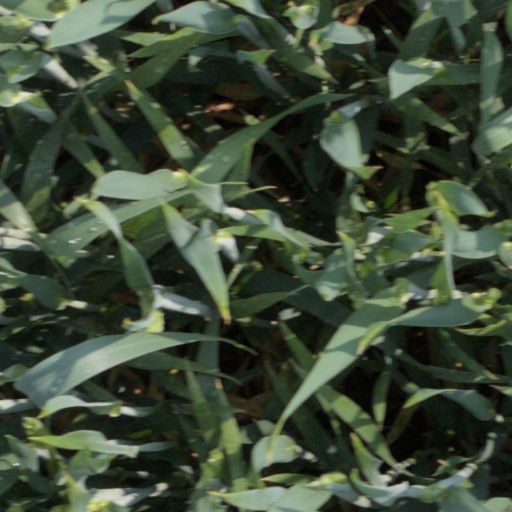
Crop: wheat